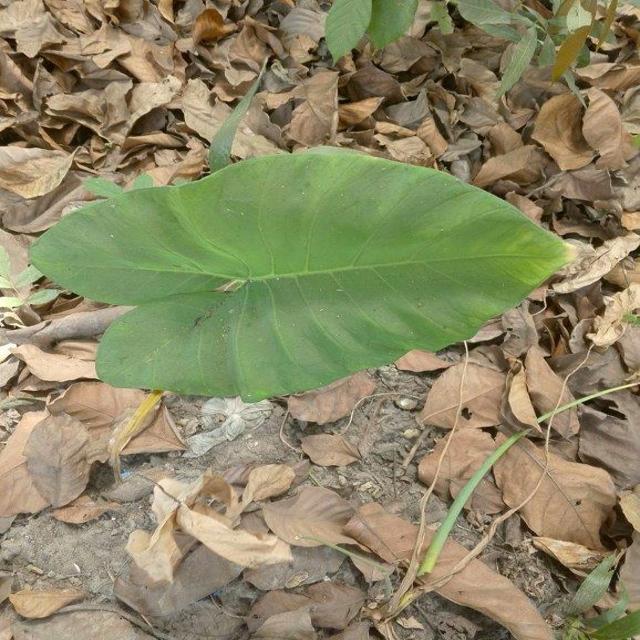
Label: Healthy